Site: brandenburg
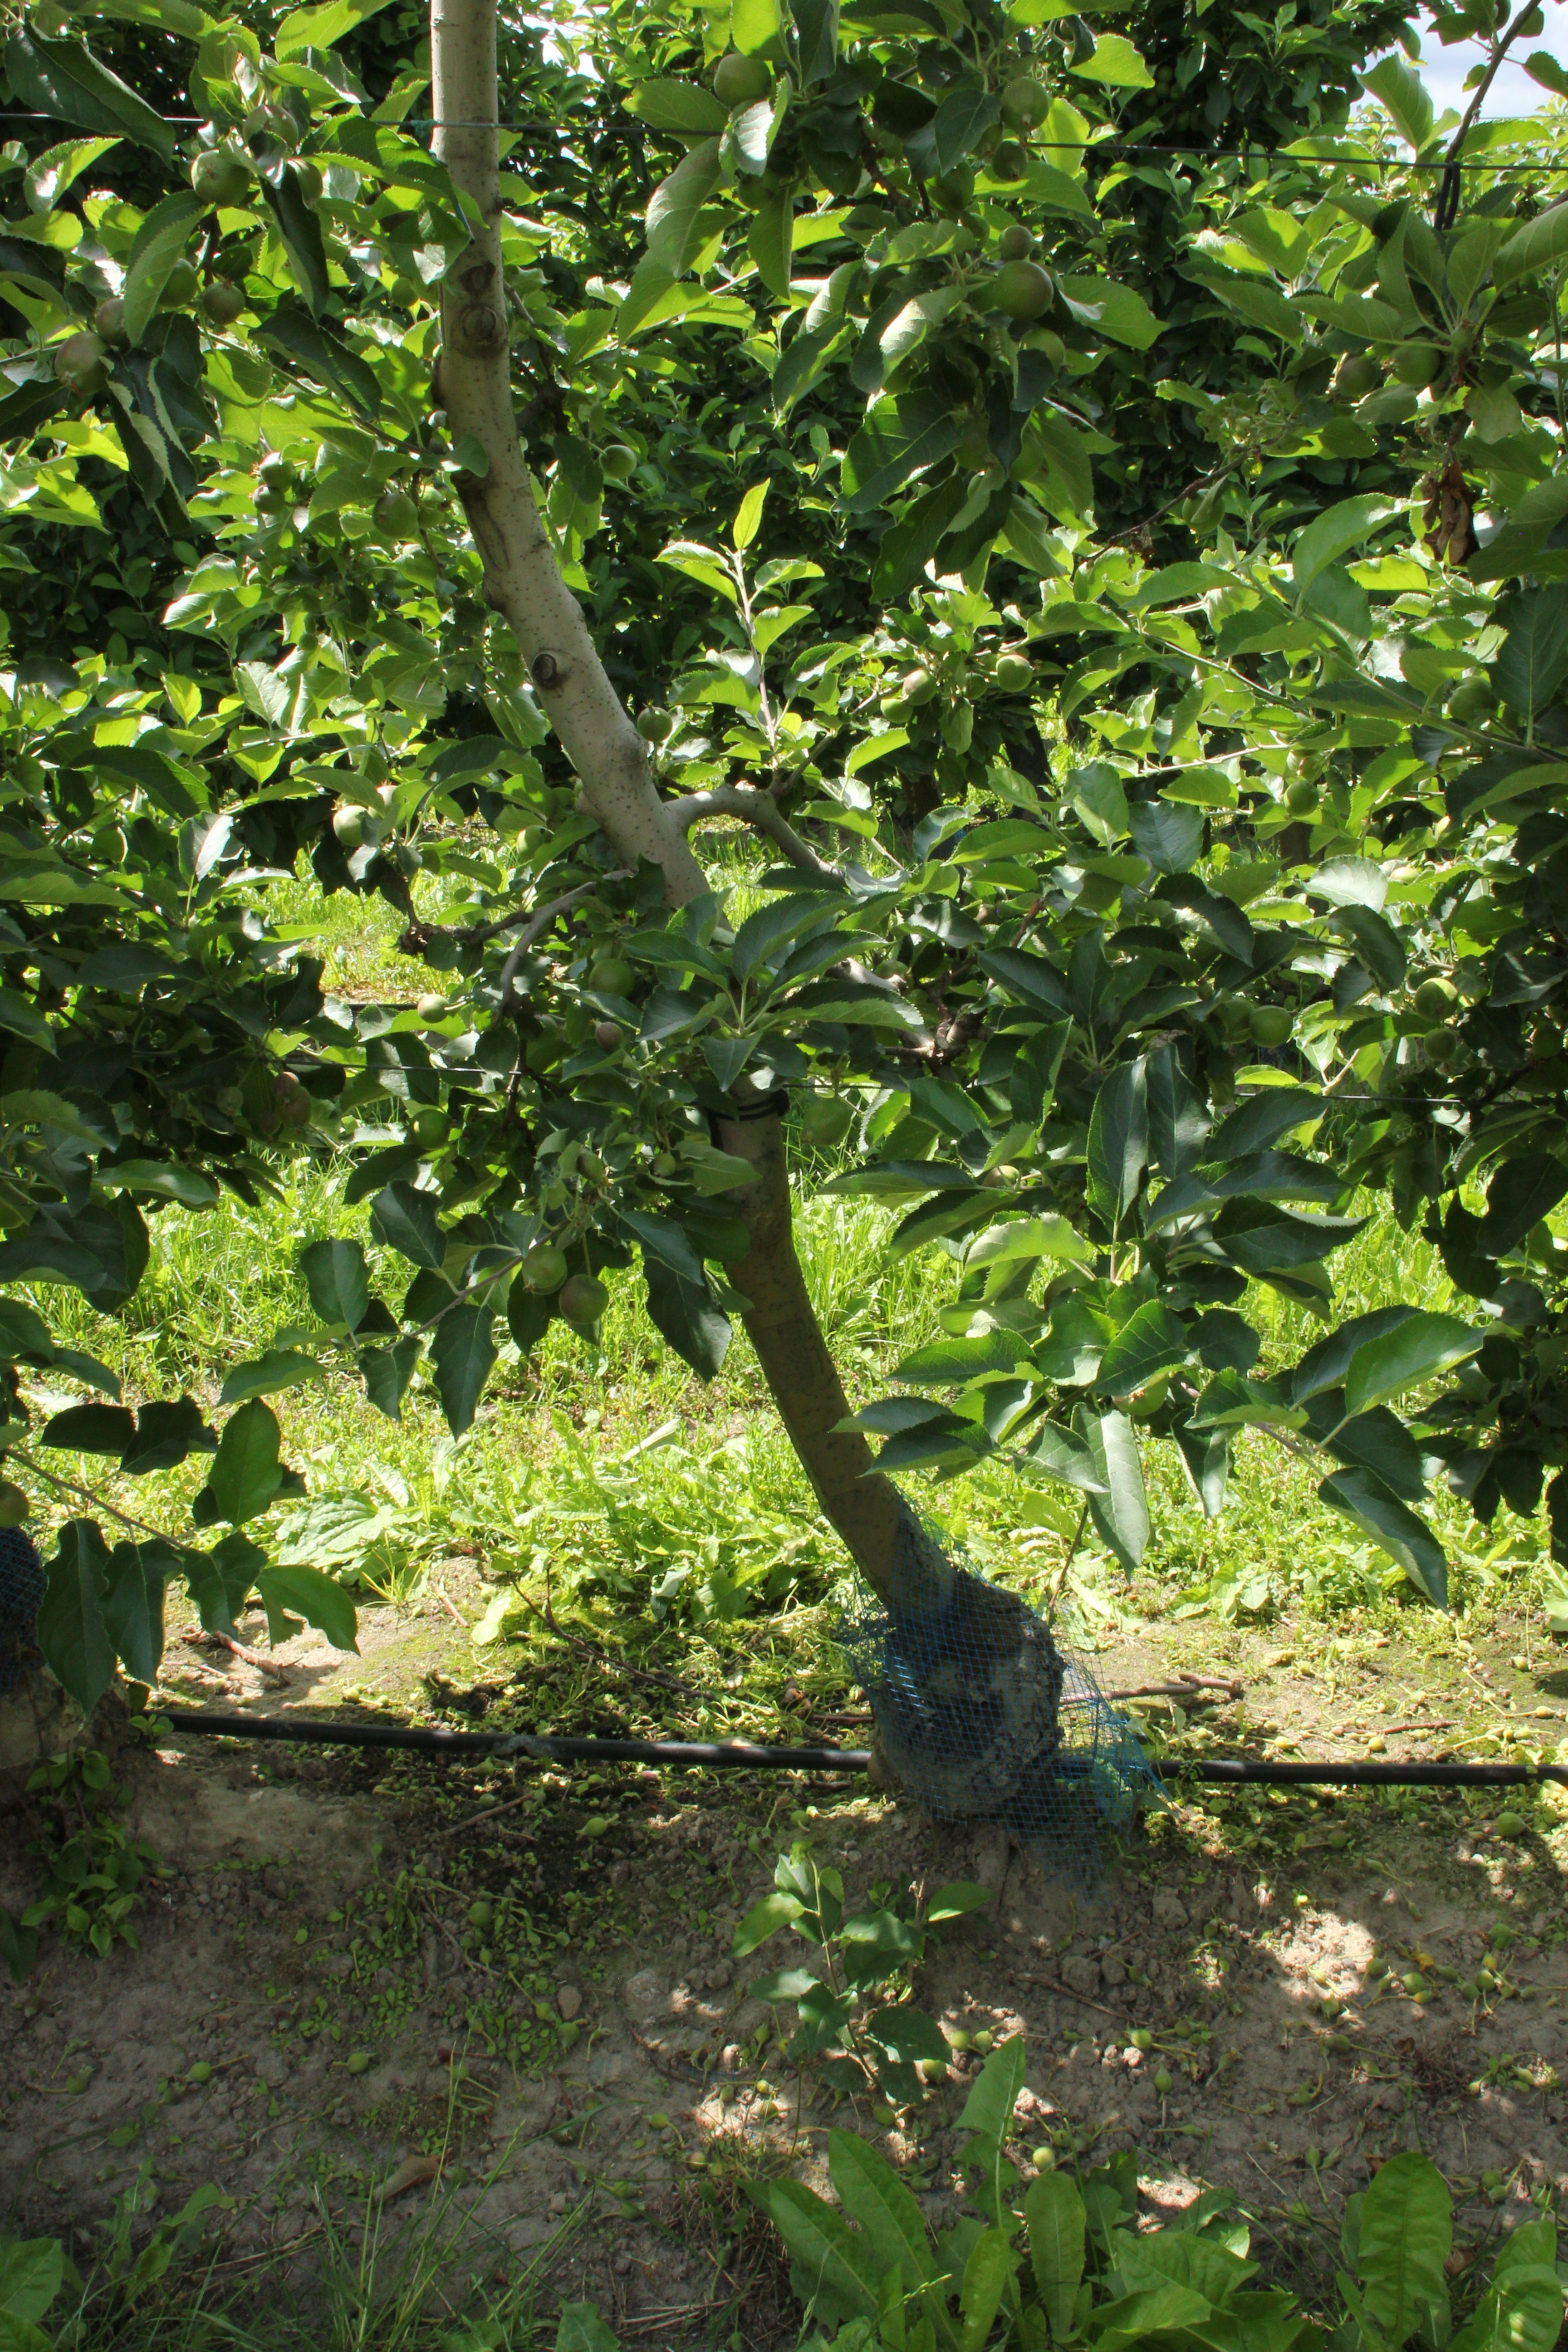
Growth stage (BBCH 73): Development of fruit